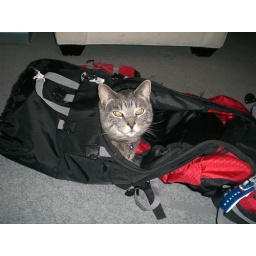
cat in the bag